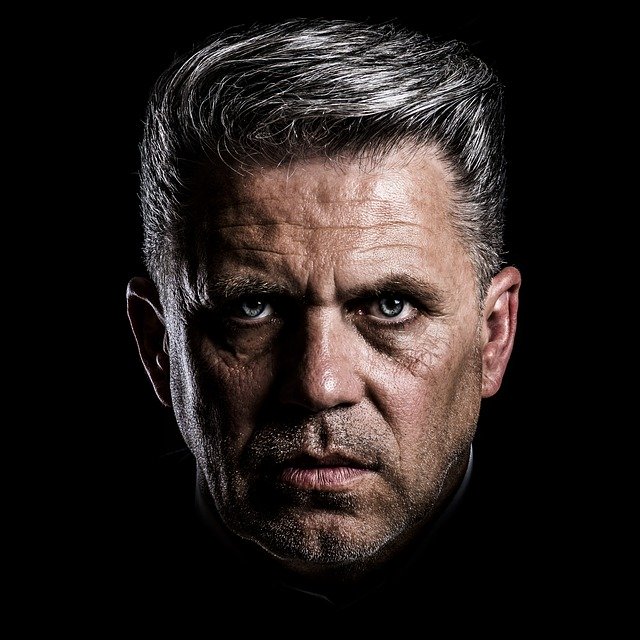
Label: Colored